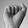
ASL letter: A